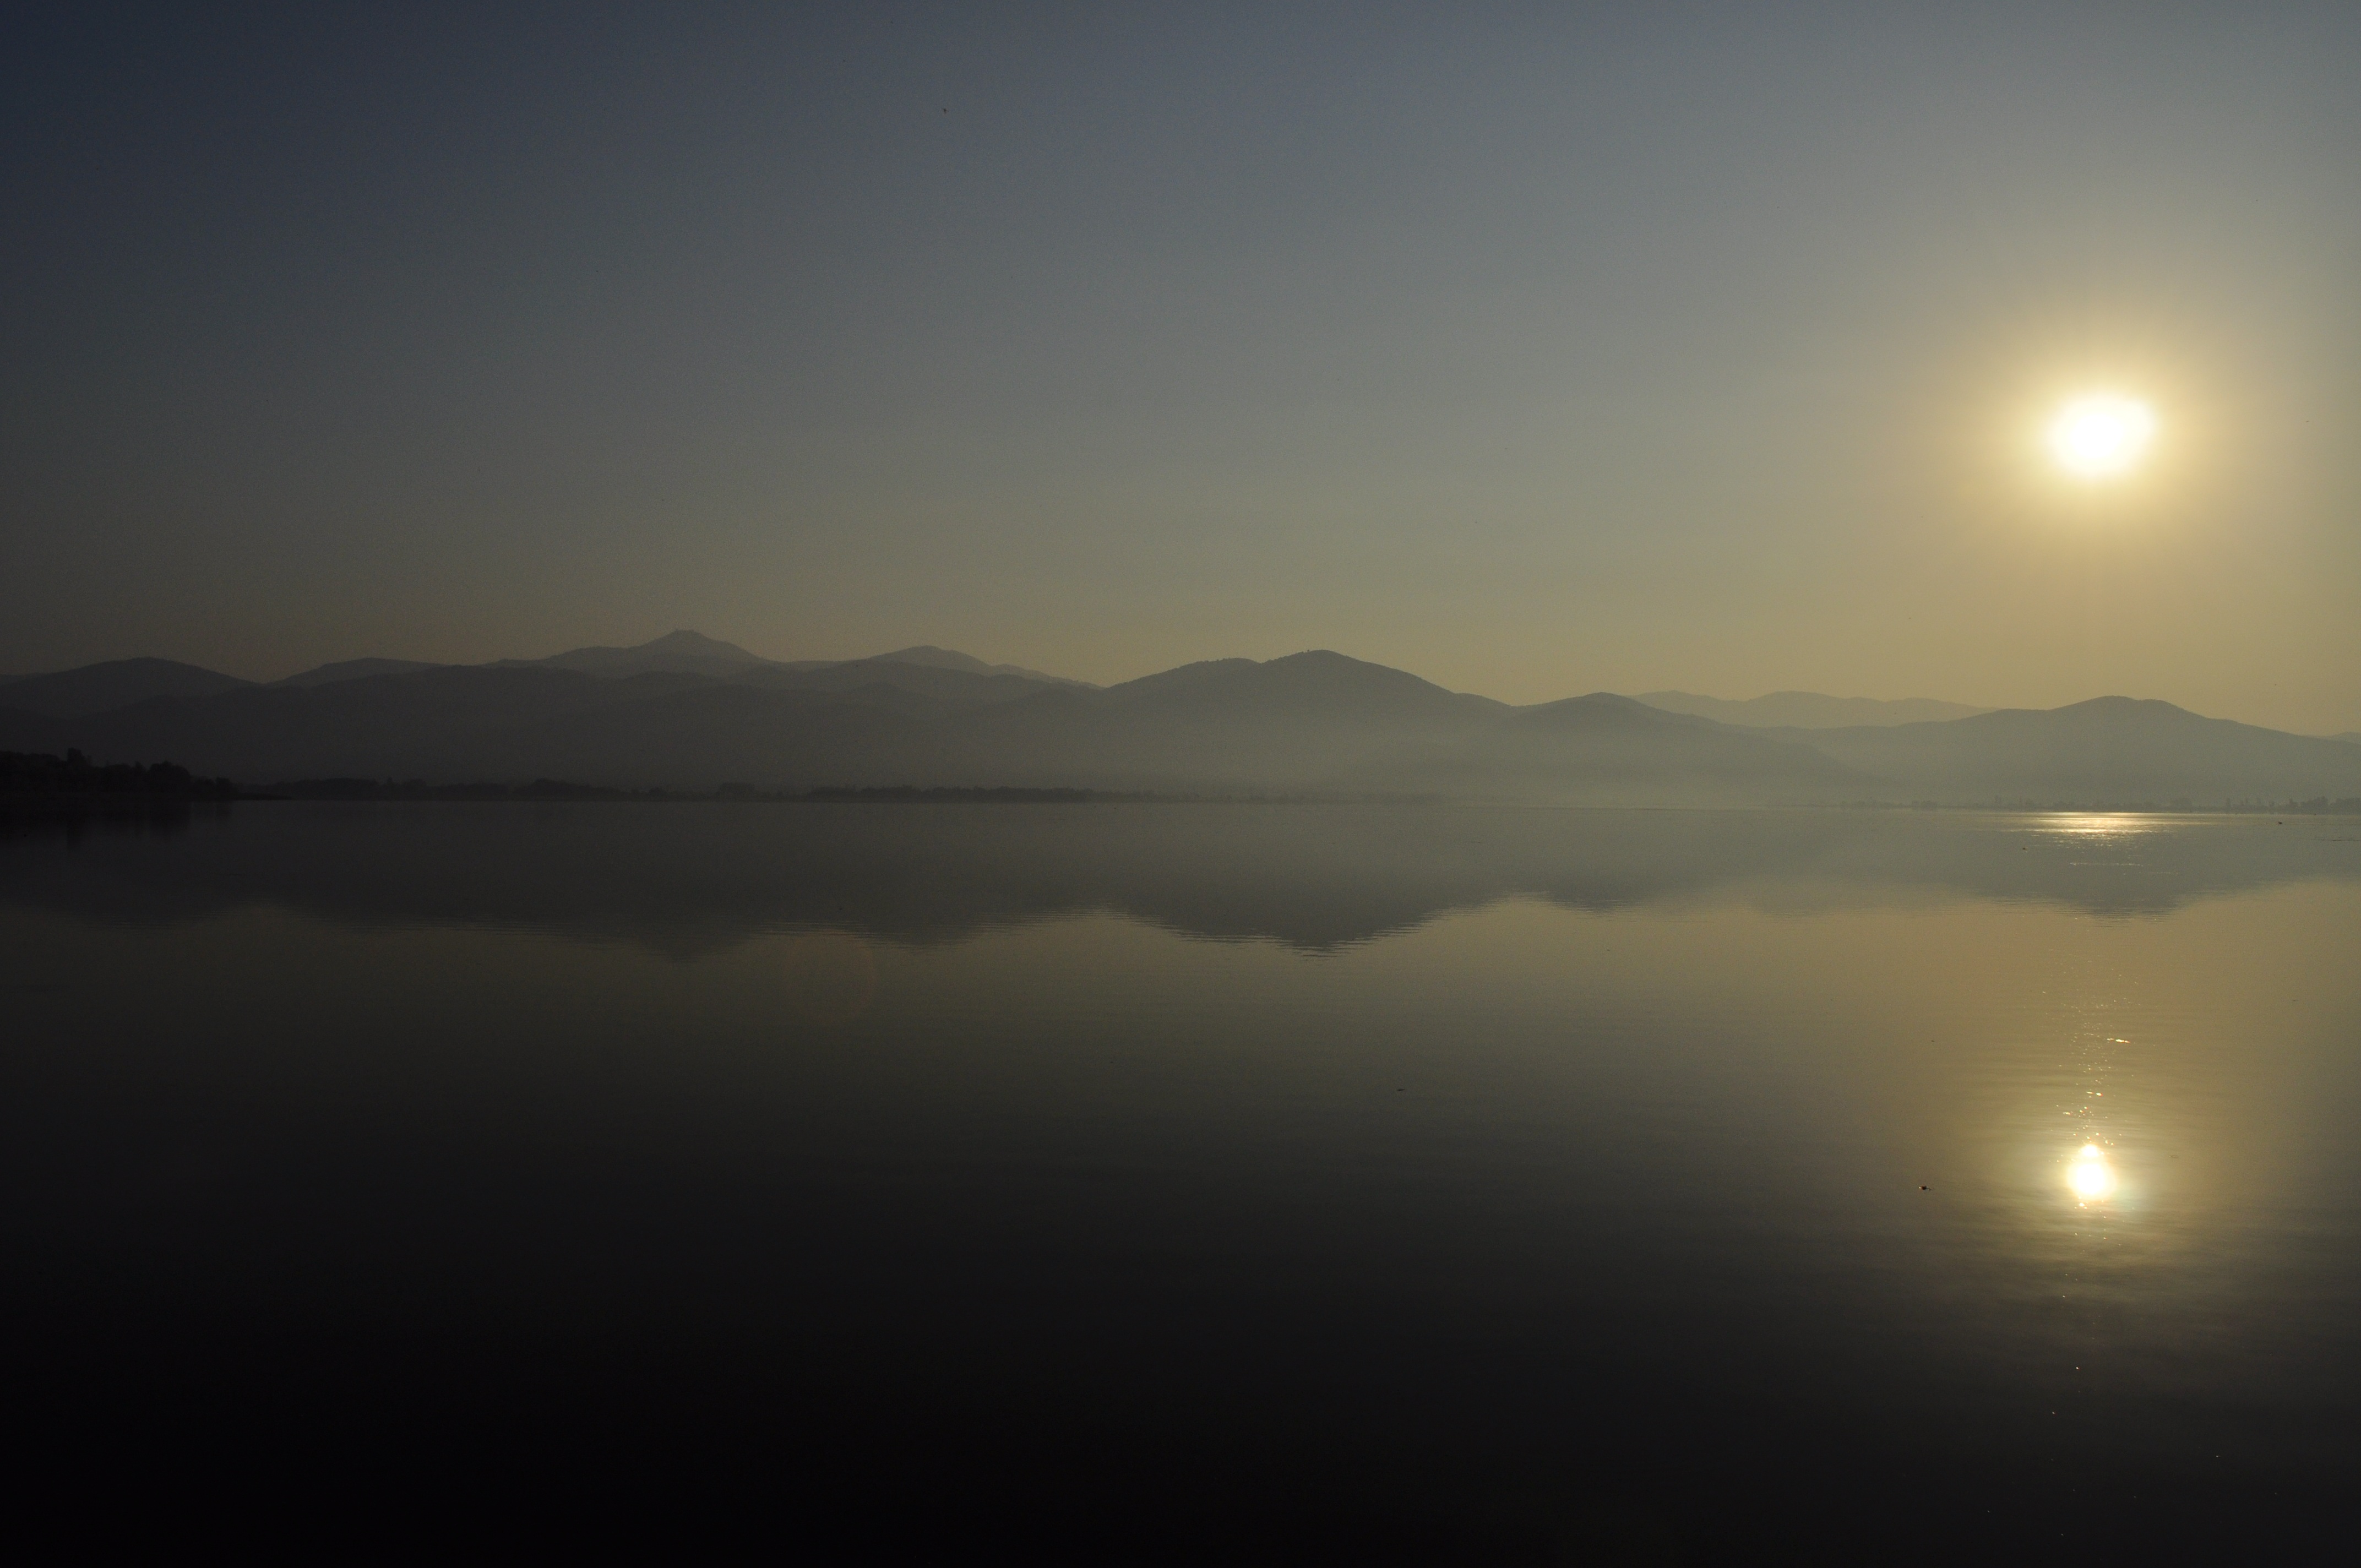
sea, water, horizon, mountain, light, cloud, sun, fog, sunrise, sunset, mist, sunlight, morning, lake, dawn, atmosphere, dusk, evening, reflection, haze, moonlight, greece, loch, afterglow, astronomical object, atmospheric phenomenon